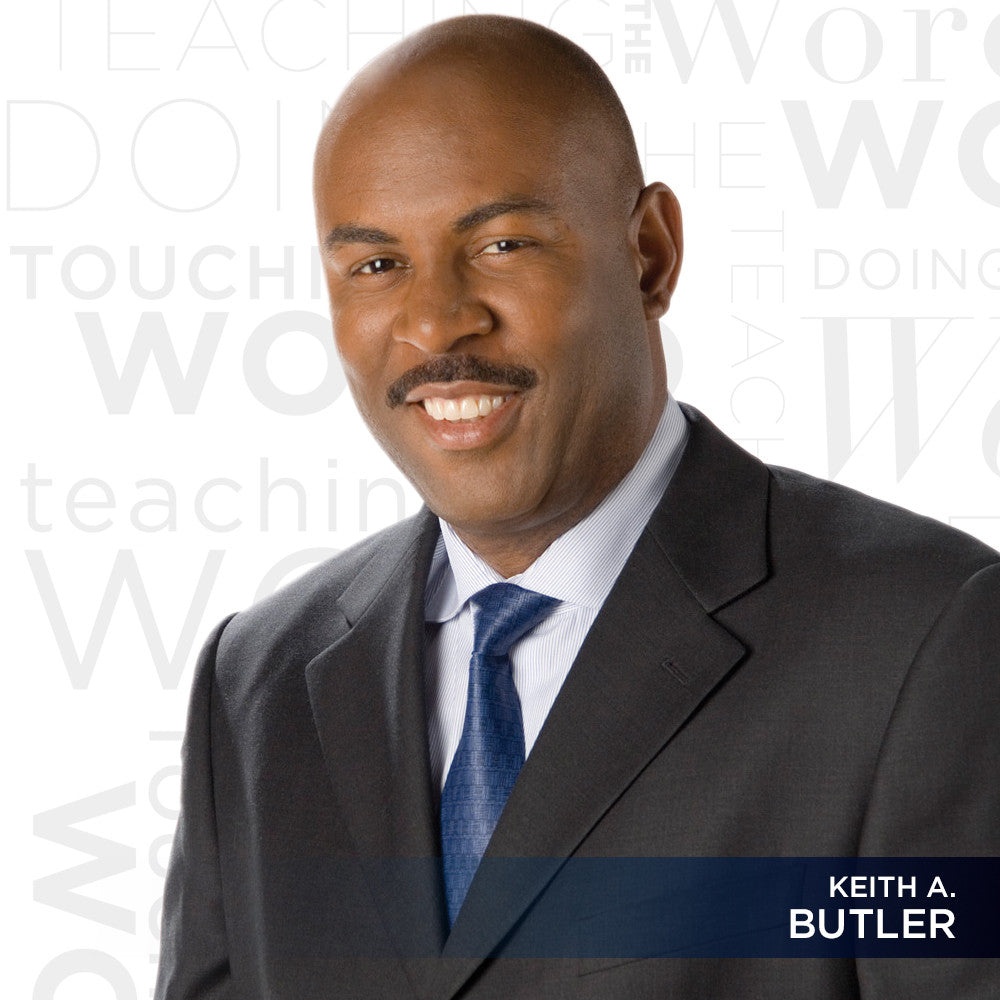
The Book of Proverbs - Financial Freedom
Brand: Word of Faith
Speaker: Bishop Keith A. Butler Date: 10/18/2023 - 11:00 am
Category: Media > Podcasts & Live Streams > Live Streams